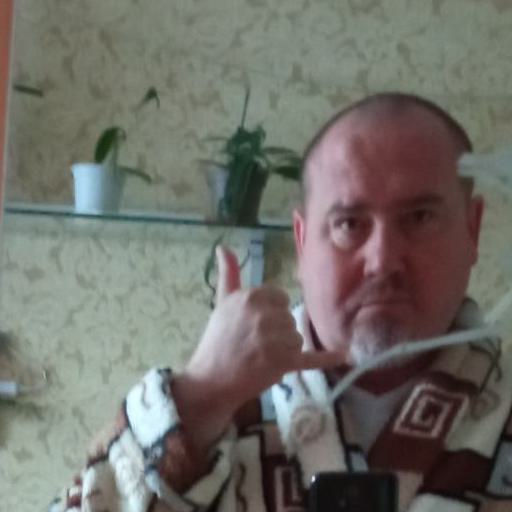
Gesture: call